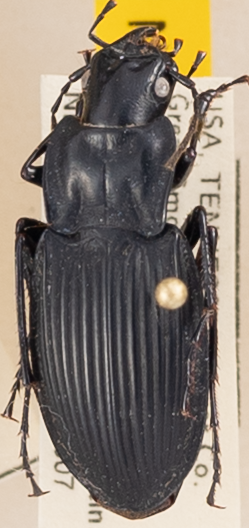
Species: Dicaelus teter
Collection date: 2022-06-07
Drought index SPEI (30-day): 1.69
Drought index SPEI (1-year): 0.738
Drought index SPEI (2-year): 1.354